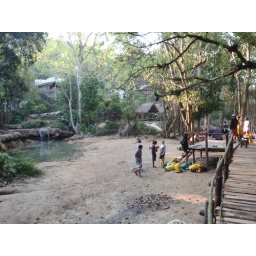
ready to get in our cold river clothes again